Tomari, Okinawa

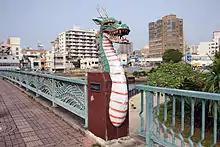
Tomari Wharf of Naha Port

Before the modern city of Naha was established, Tomari was a "magiri", a type of municipality. Tomari served as the primary port for Ryukyuan ships travelling within the Ryūkyū Islands to dock and to engage in loading and unloading of their cargo. Tribute received from Amami Ōshima was handled by the local officials at Tomari.